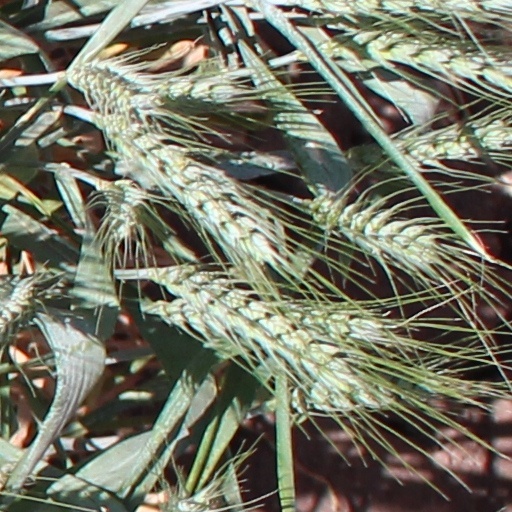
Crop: wheat